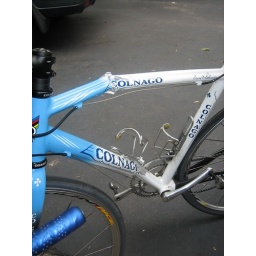
i got hit by a car while on this bike